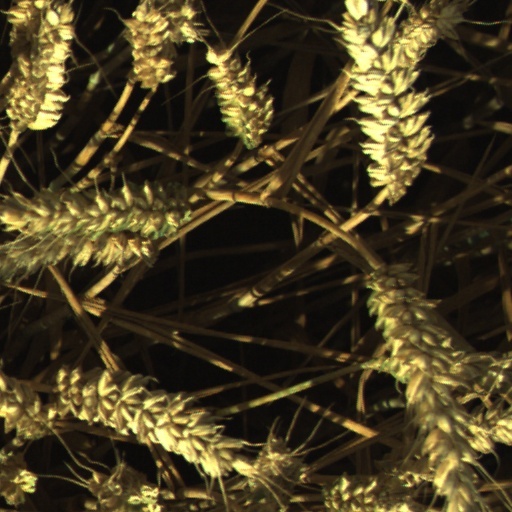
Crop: wheat